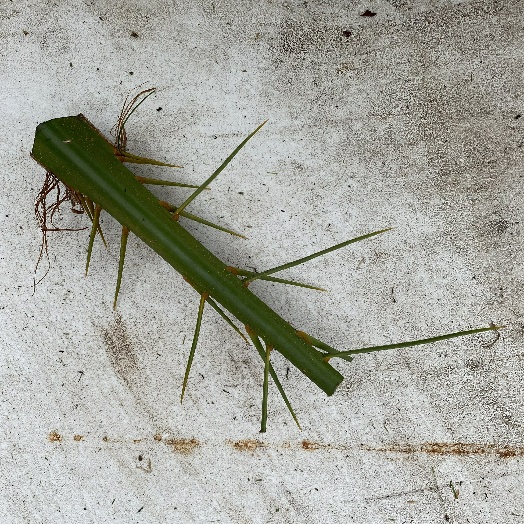
Label: generalcompost